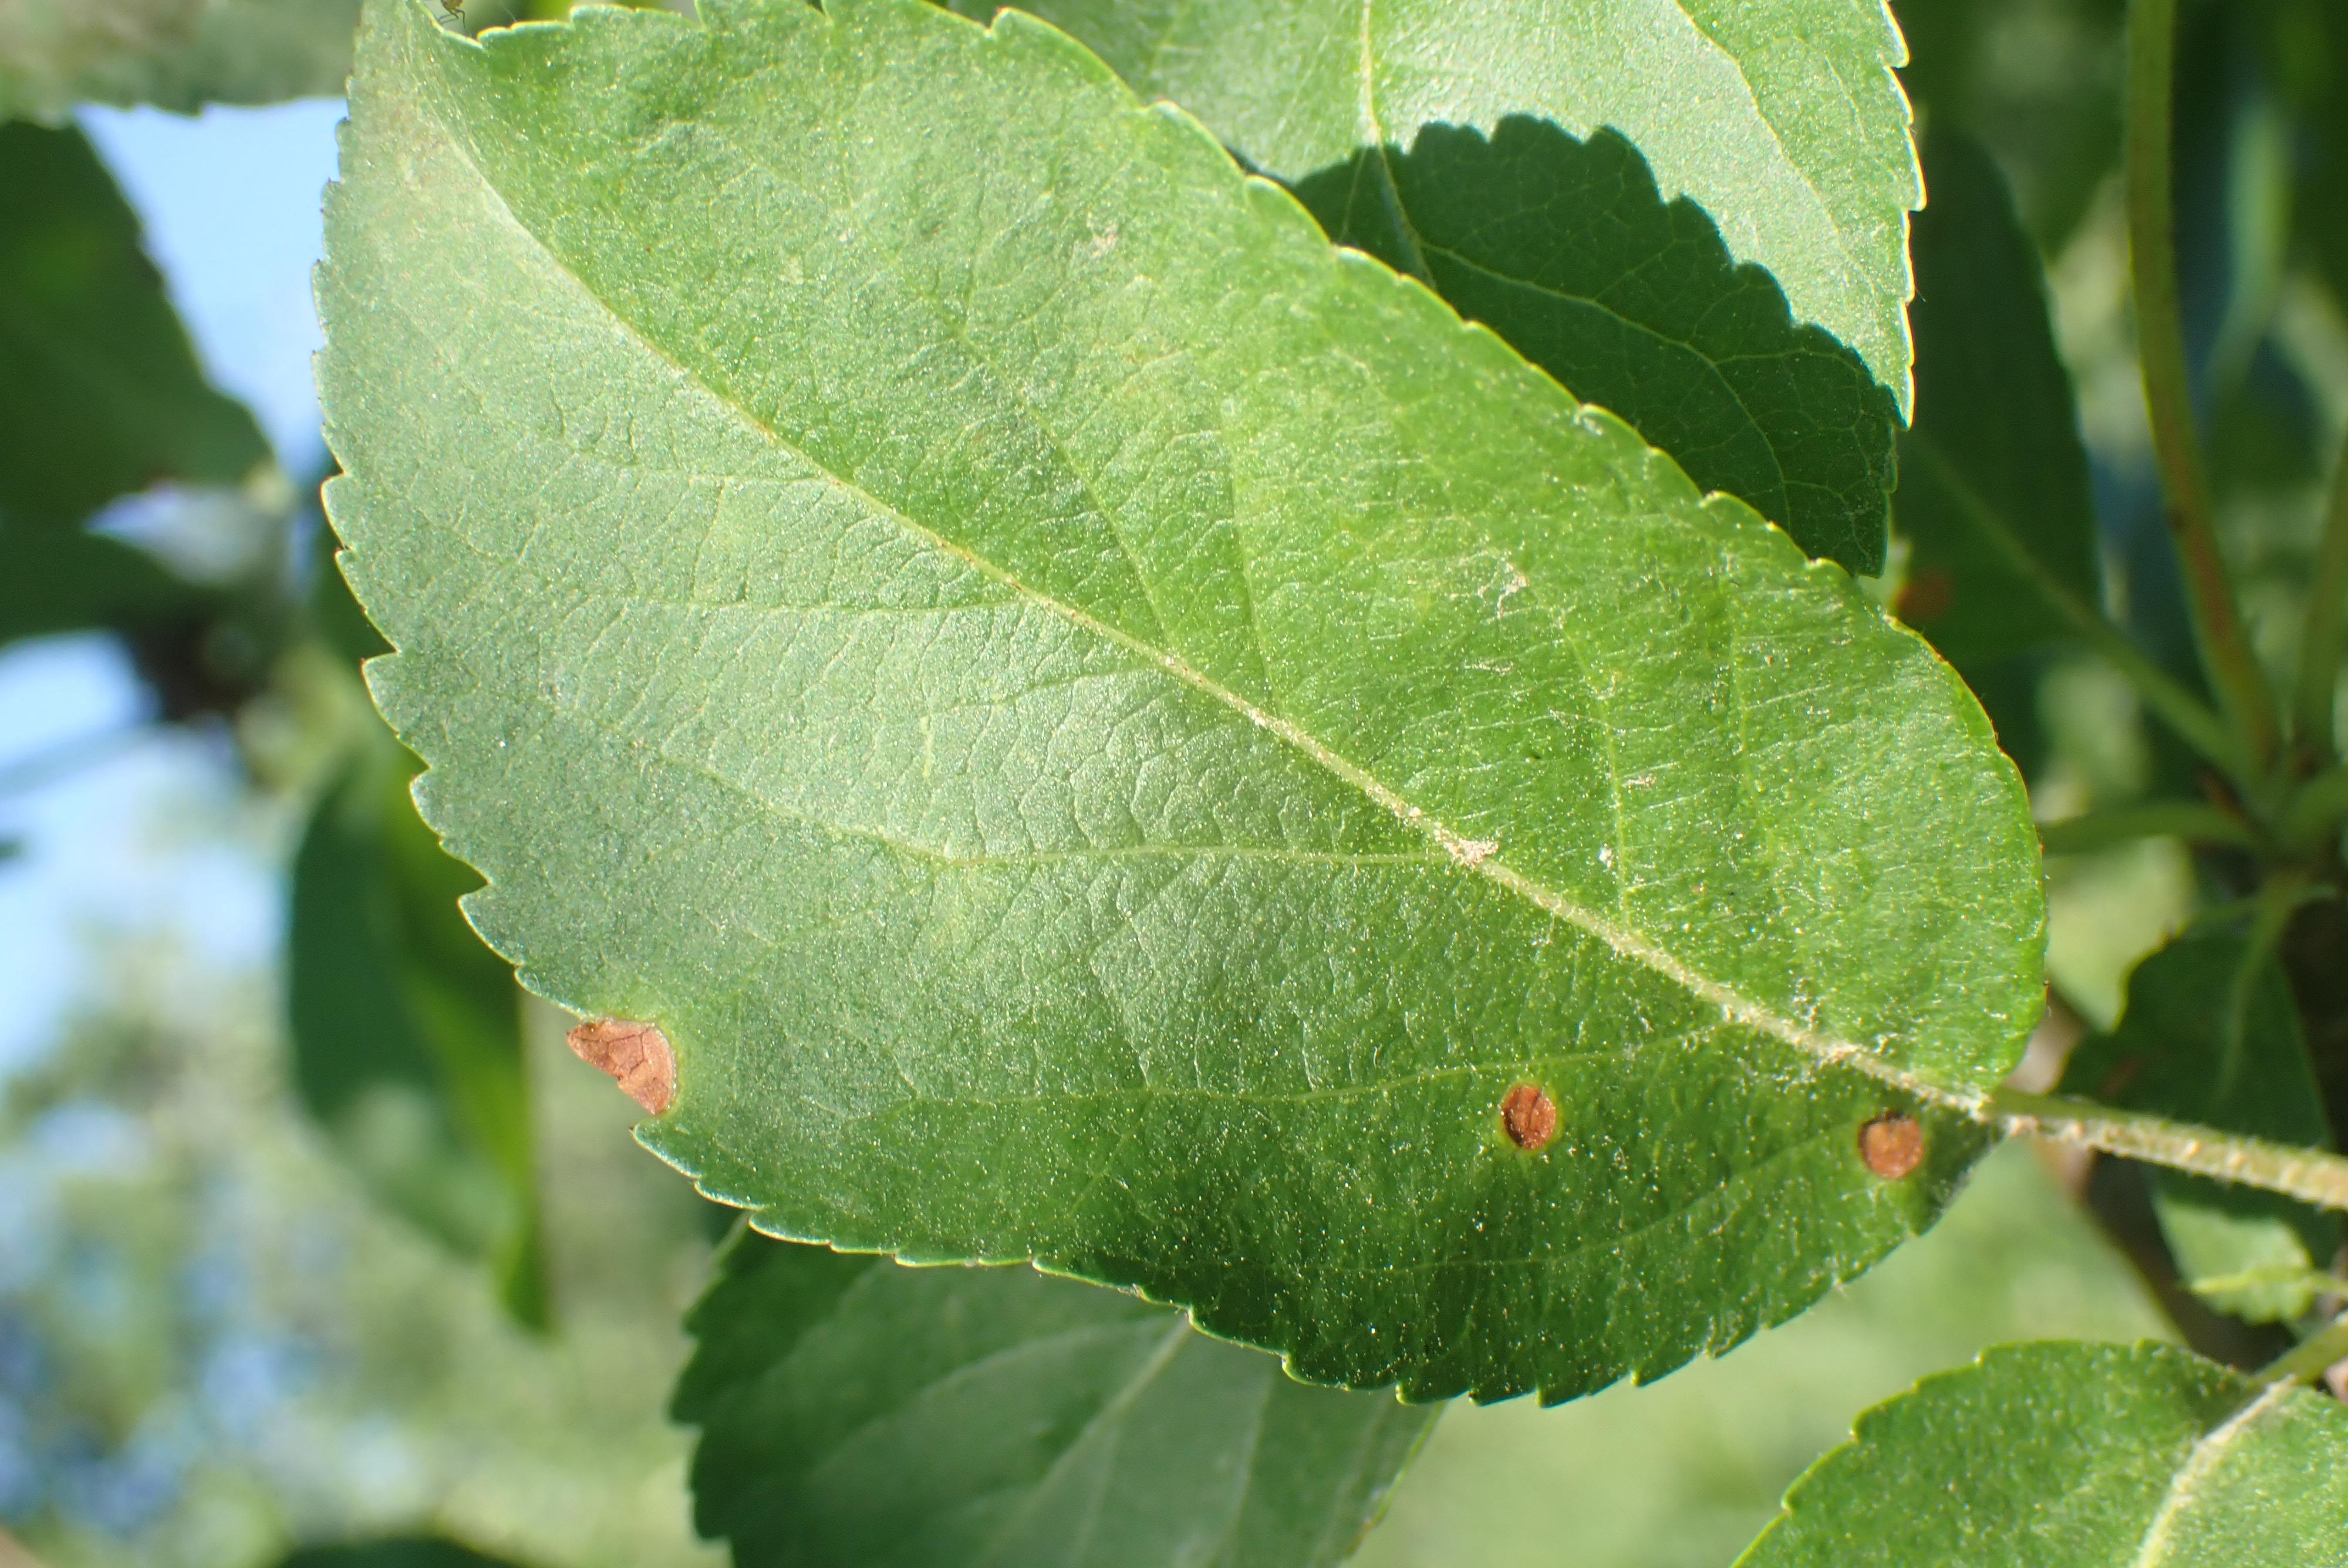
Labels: frog_eye_leaf_spot